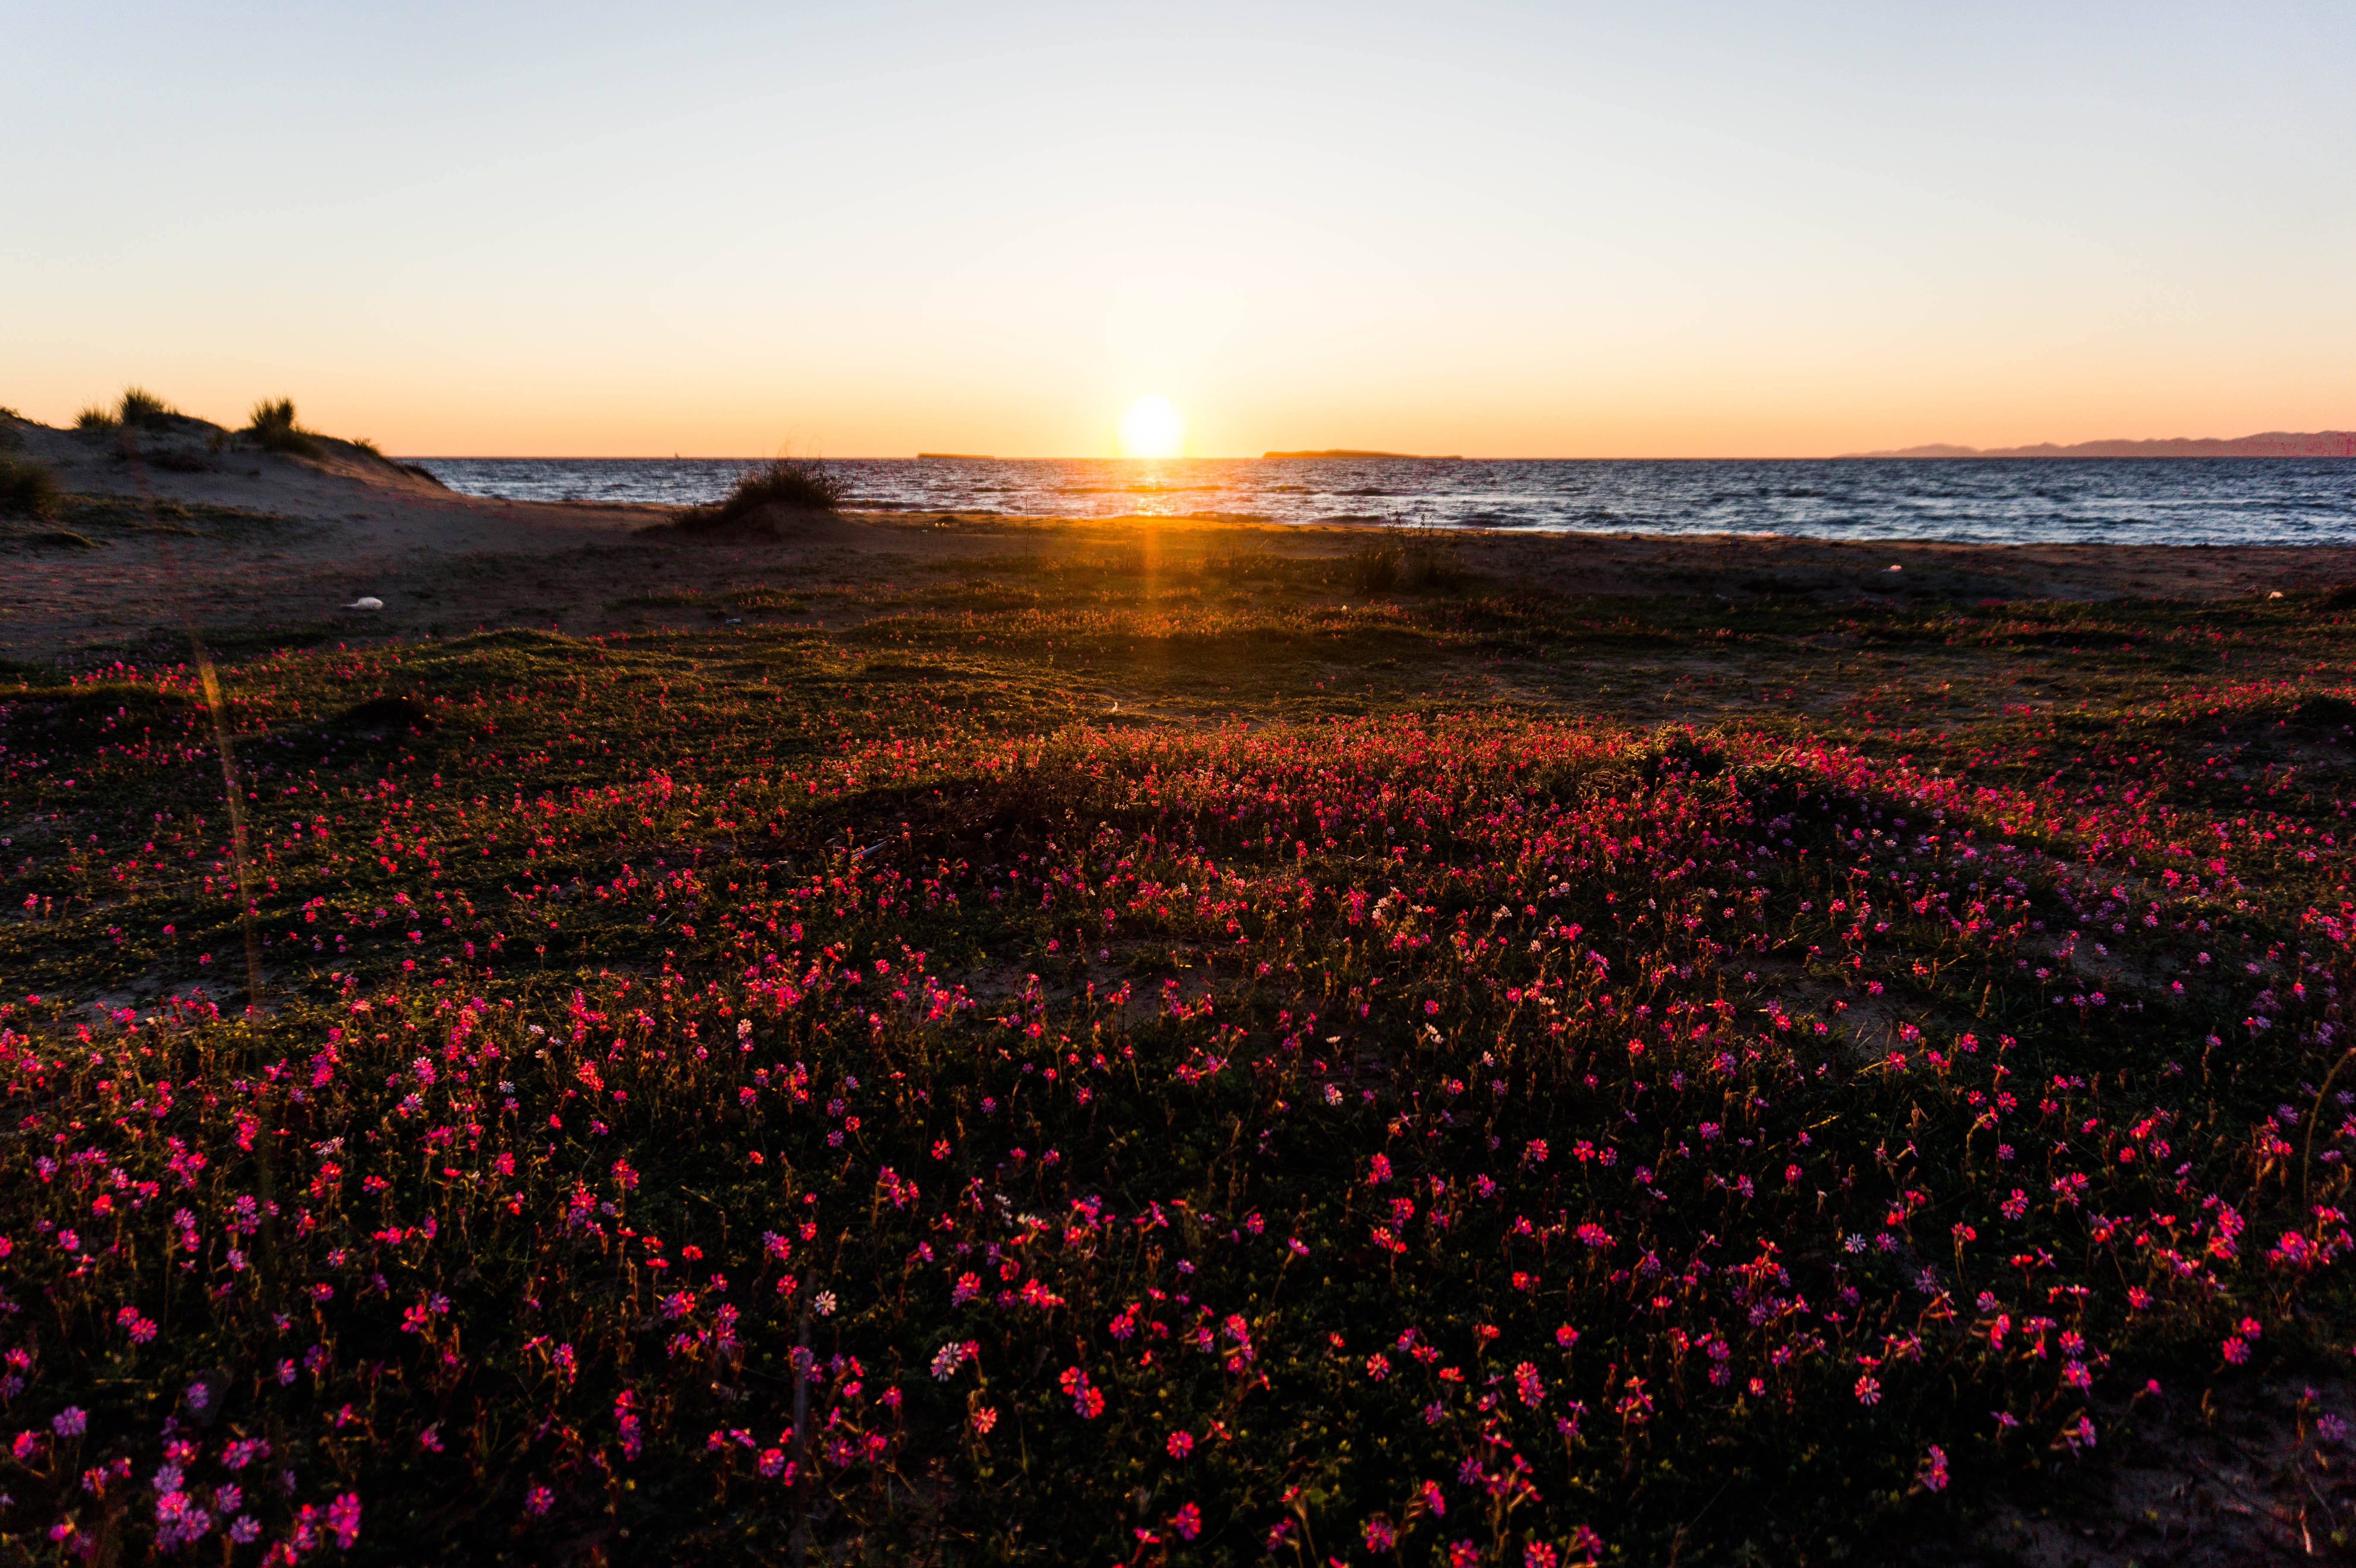
sky, nature, horizon, sunset, red, sea, sunrise, natural landscape, ocean, coast, natural environment, afterglow, morning, sun, cloud, shore, evening, wildflower, sunlight, landscape, grass, flower, ecoregion, spring, plant, wave, beach, dawn, summer, rock, dusk, coastal and oceanic landforms, bay, tundra, vacation, sand, hill, meadow, terrain, perennial plant